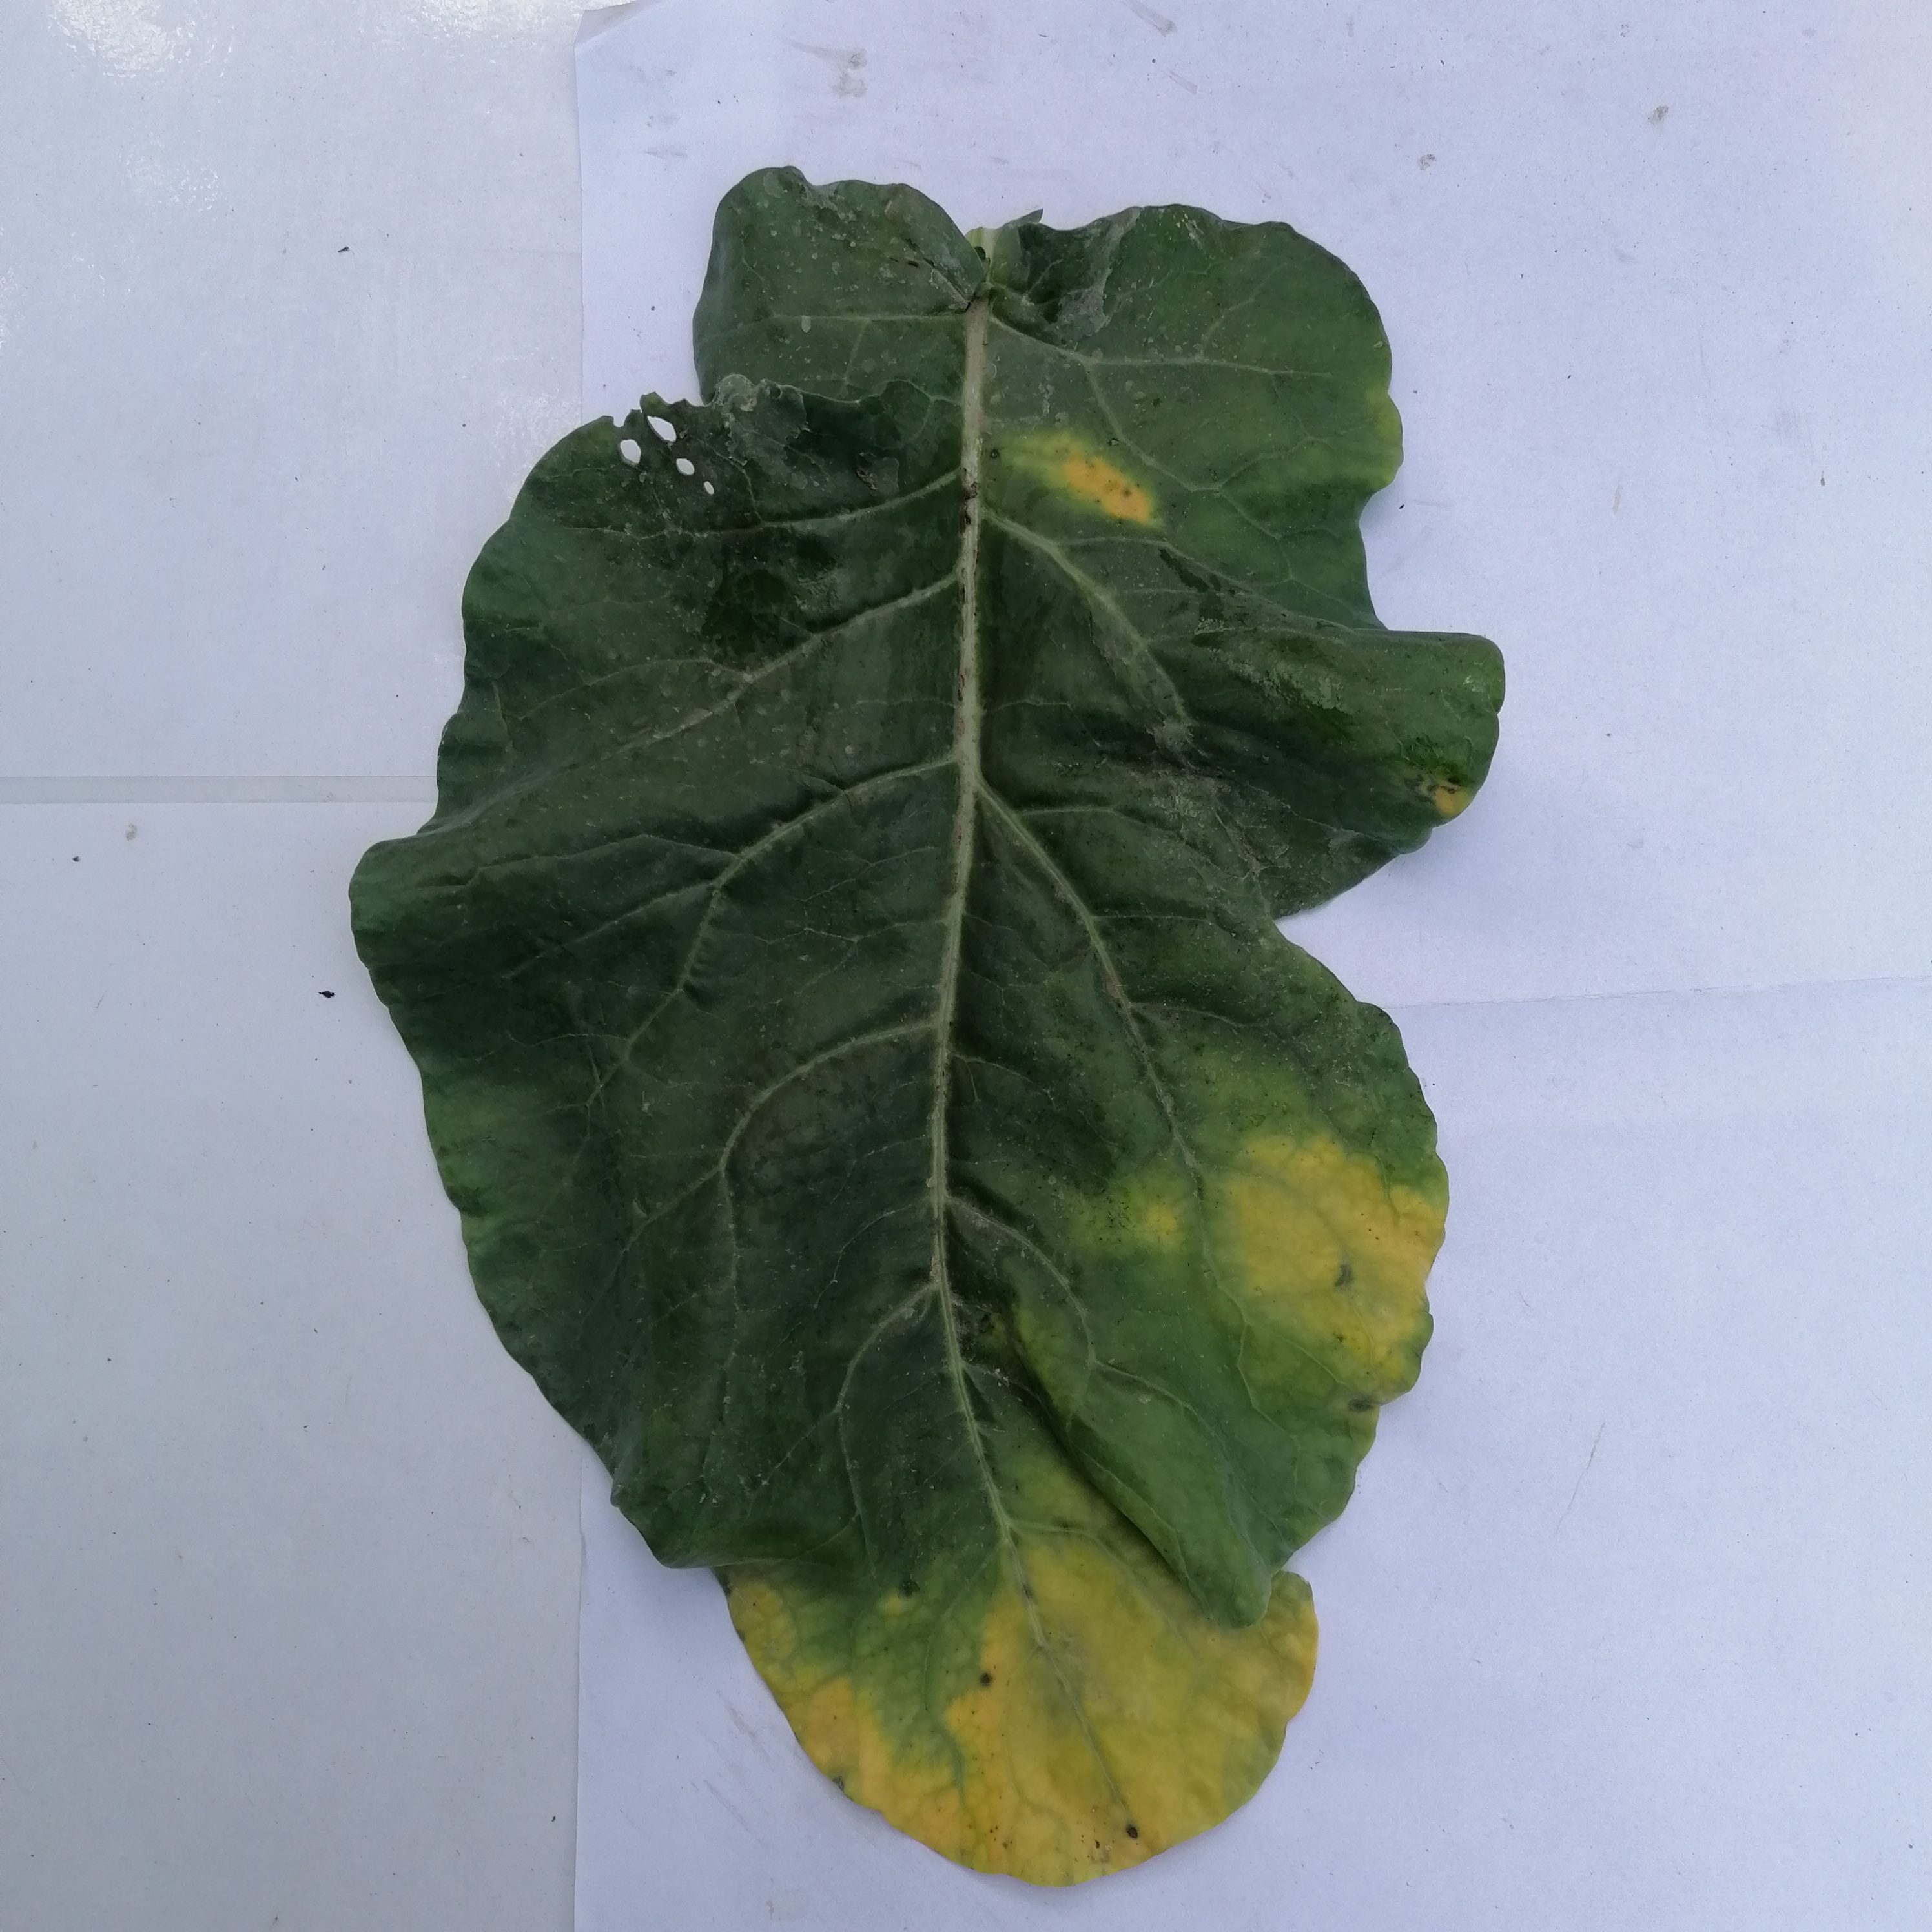
Label: Black Rot